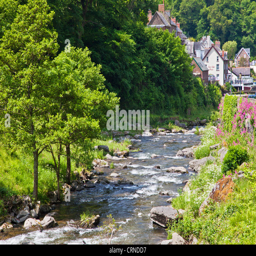
river along the path towards a city